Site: brandenburg
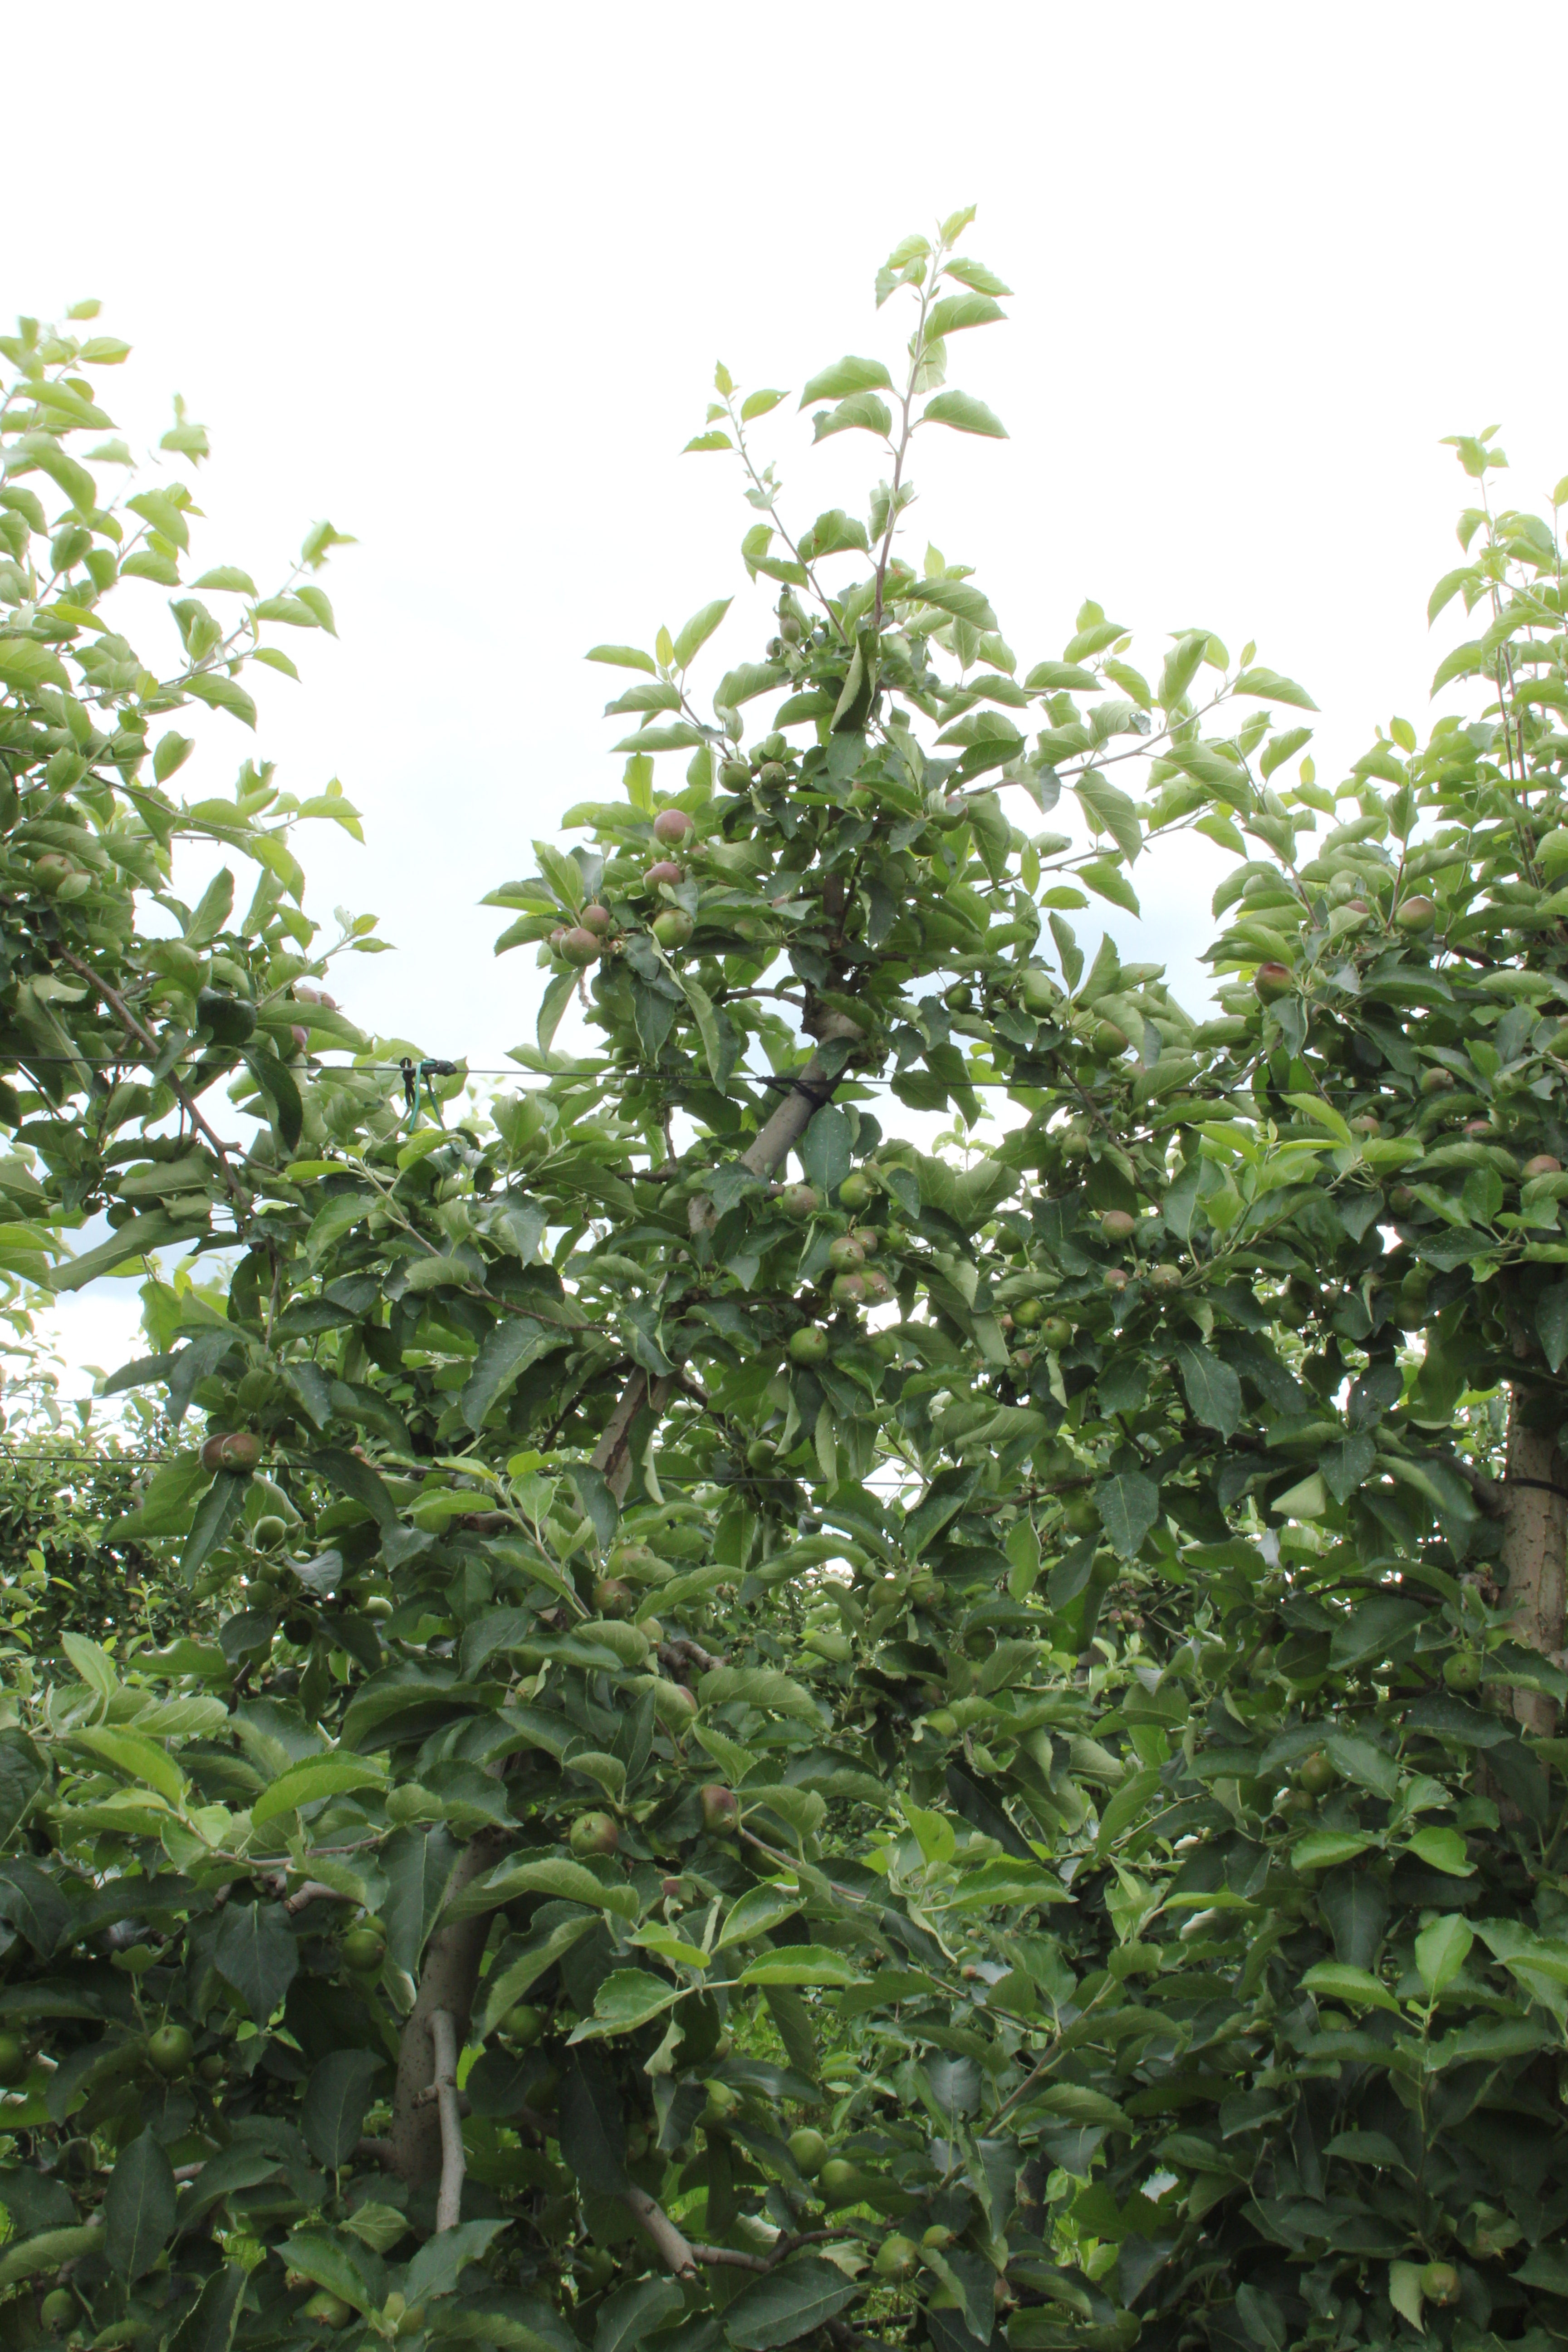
Growth stage (BBCH 73): Development of fruit